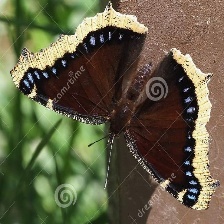
Species: MOURNING CLOAK
Butterfly family (ImageNet category): admiral